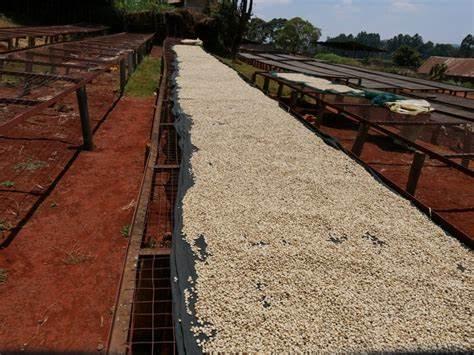
Mahindi tayari yamevunwa shambani na sasa yameanikwa yaendelee kukauka na kuwa tayari ili kuweza kuingizwa sokoni na kutumika kwa ajili ya majumbani na wale wa mahotelini.